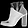
Label: Ankle boot